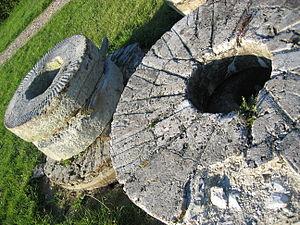
Photo de meules du moulin d'Hauville (27), prise en juin 2005. Sawyer
Hauville est une commune française située dans le département de l'Eure et la région Normandie.